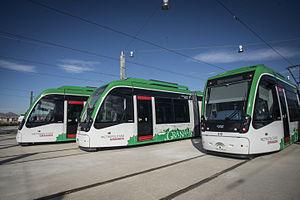
Le métro léger de Grenade ou métropolitain de Grenade est un système ferroviaire de transport en commun de type métro léger situé à Grenade, en Espagne. Il relié les municipalités de Grenade, Armilla, Maracena et Albolote.